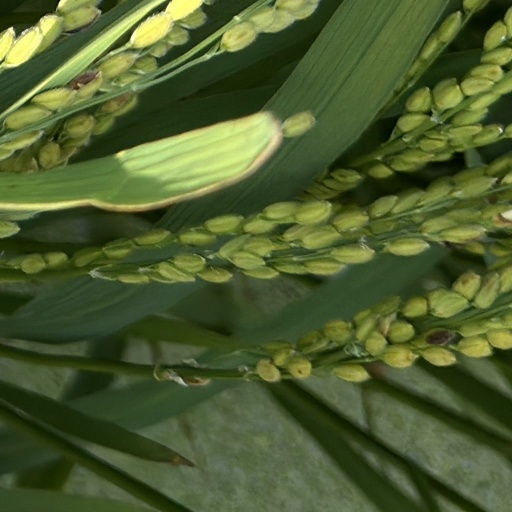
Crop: rice